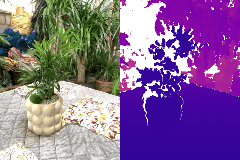
Label: flower_pot